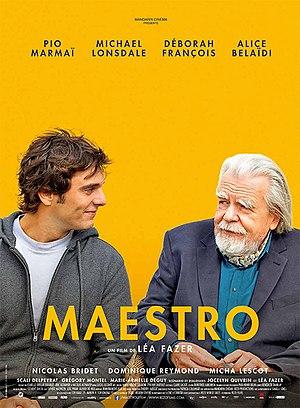
Affiche du film Maestro (Q16661957)
Maestro est un film français réalisé par Léa Fazer, sorti en 2014.